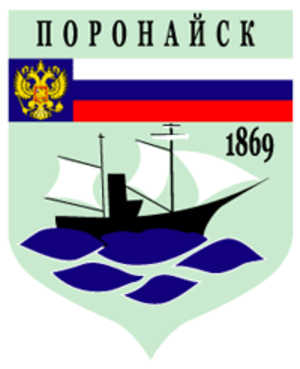
Poronaïsk est une ville de l'oblast de Sakhaline, en Russie et le centre administratif du raïon de Poronaïsk. Sa population s'élève à 15 311 habitants en 2017.